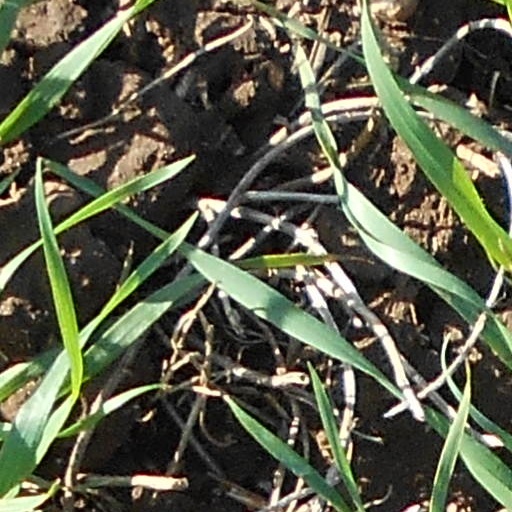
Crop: wheat